Richard Brodhead

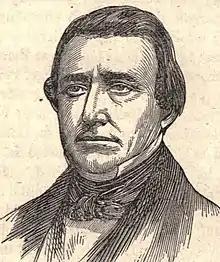
From 1856's "Portraits of United States Senators with a Biographical Sketch of Each"

Richard Brodhead (January 5, 1811September 16, 1863) was an American lawyer and politician from Easton, Pennsylvania. He represented Pennsylvania in both the U.S. House (1843 to 1849) and Senate (1851 to 1857).